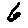
Label: 6